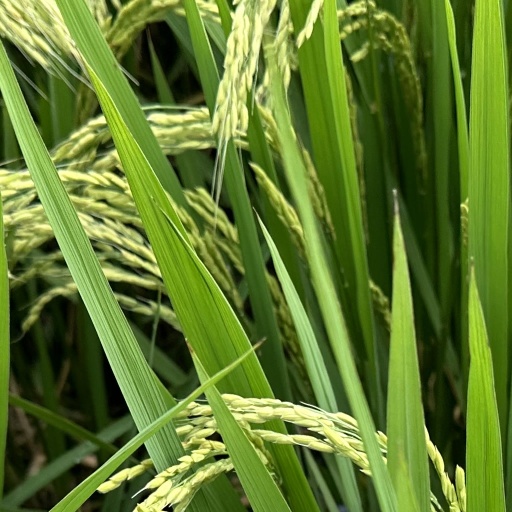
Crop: rice